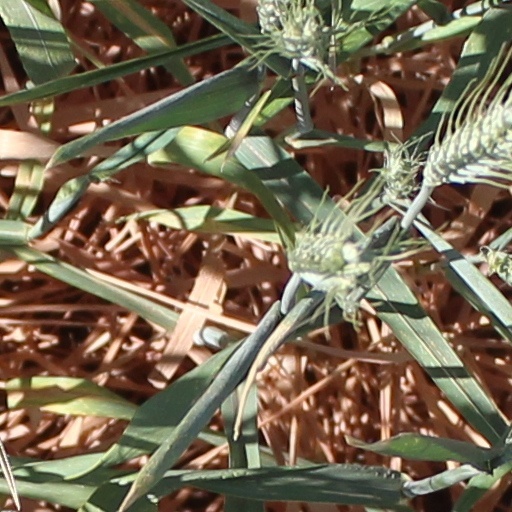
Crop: wheat